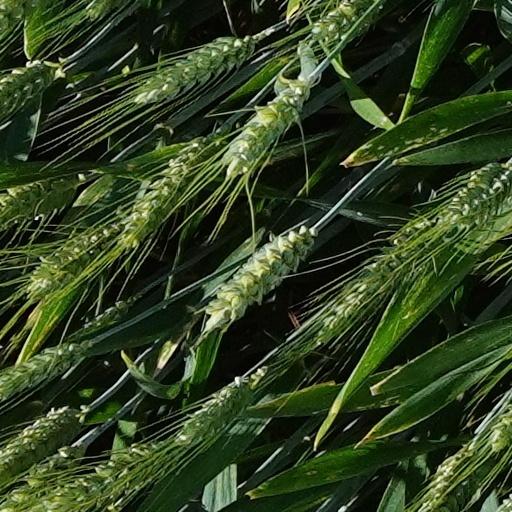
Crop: wheat